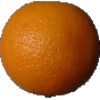
Label: Orange 1